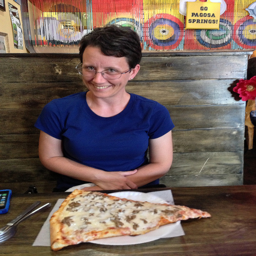
A woman poses for a picture with a giant slice of pizza.
a smiling woman sitting down with a large piece of pizza
A woman smiles above an enormous pizza slice.
A woman has ordered a large slice of pizza.
A woman smiles with a large slice of pizza.